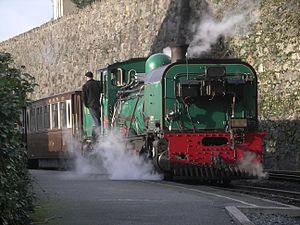
Le terme vapeur peut désigner :